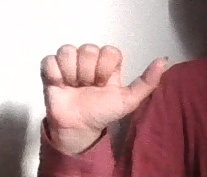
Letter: dhad